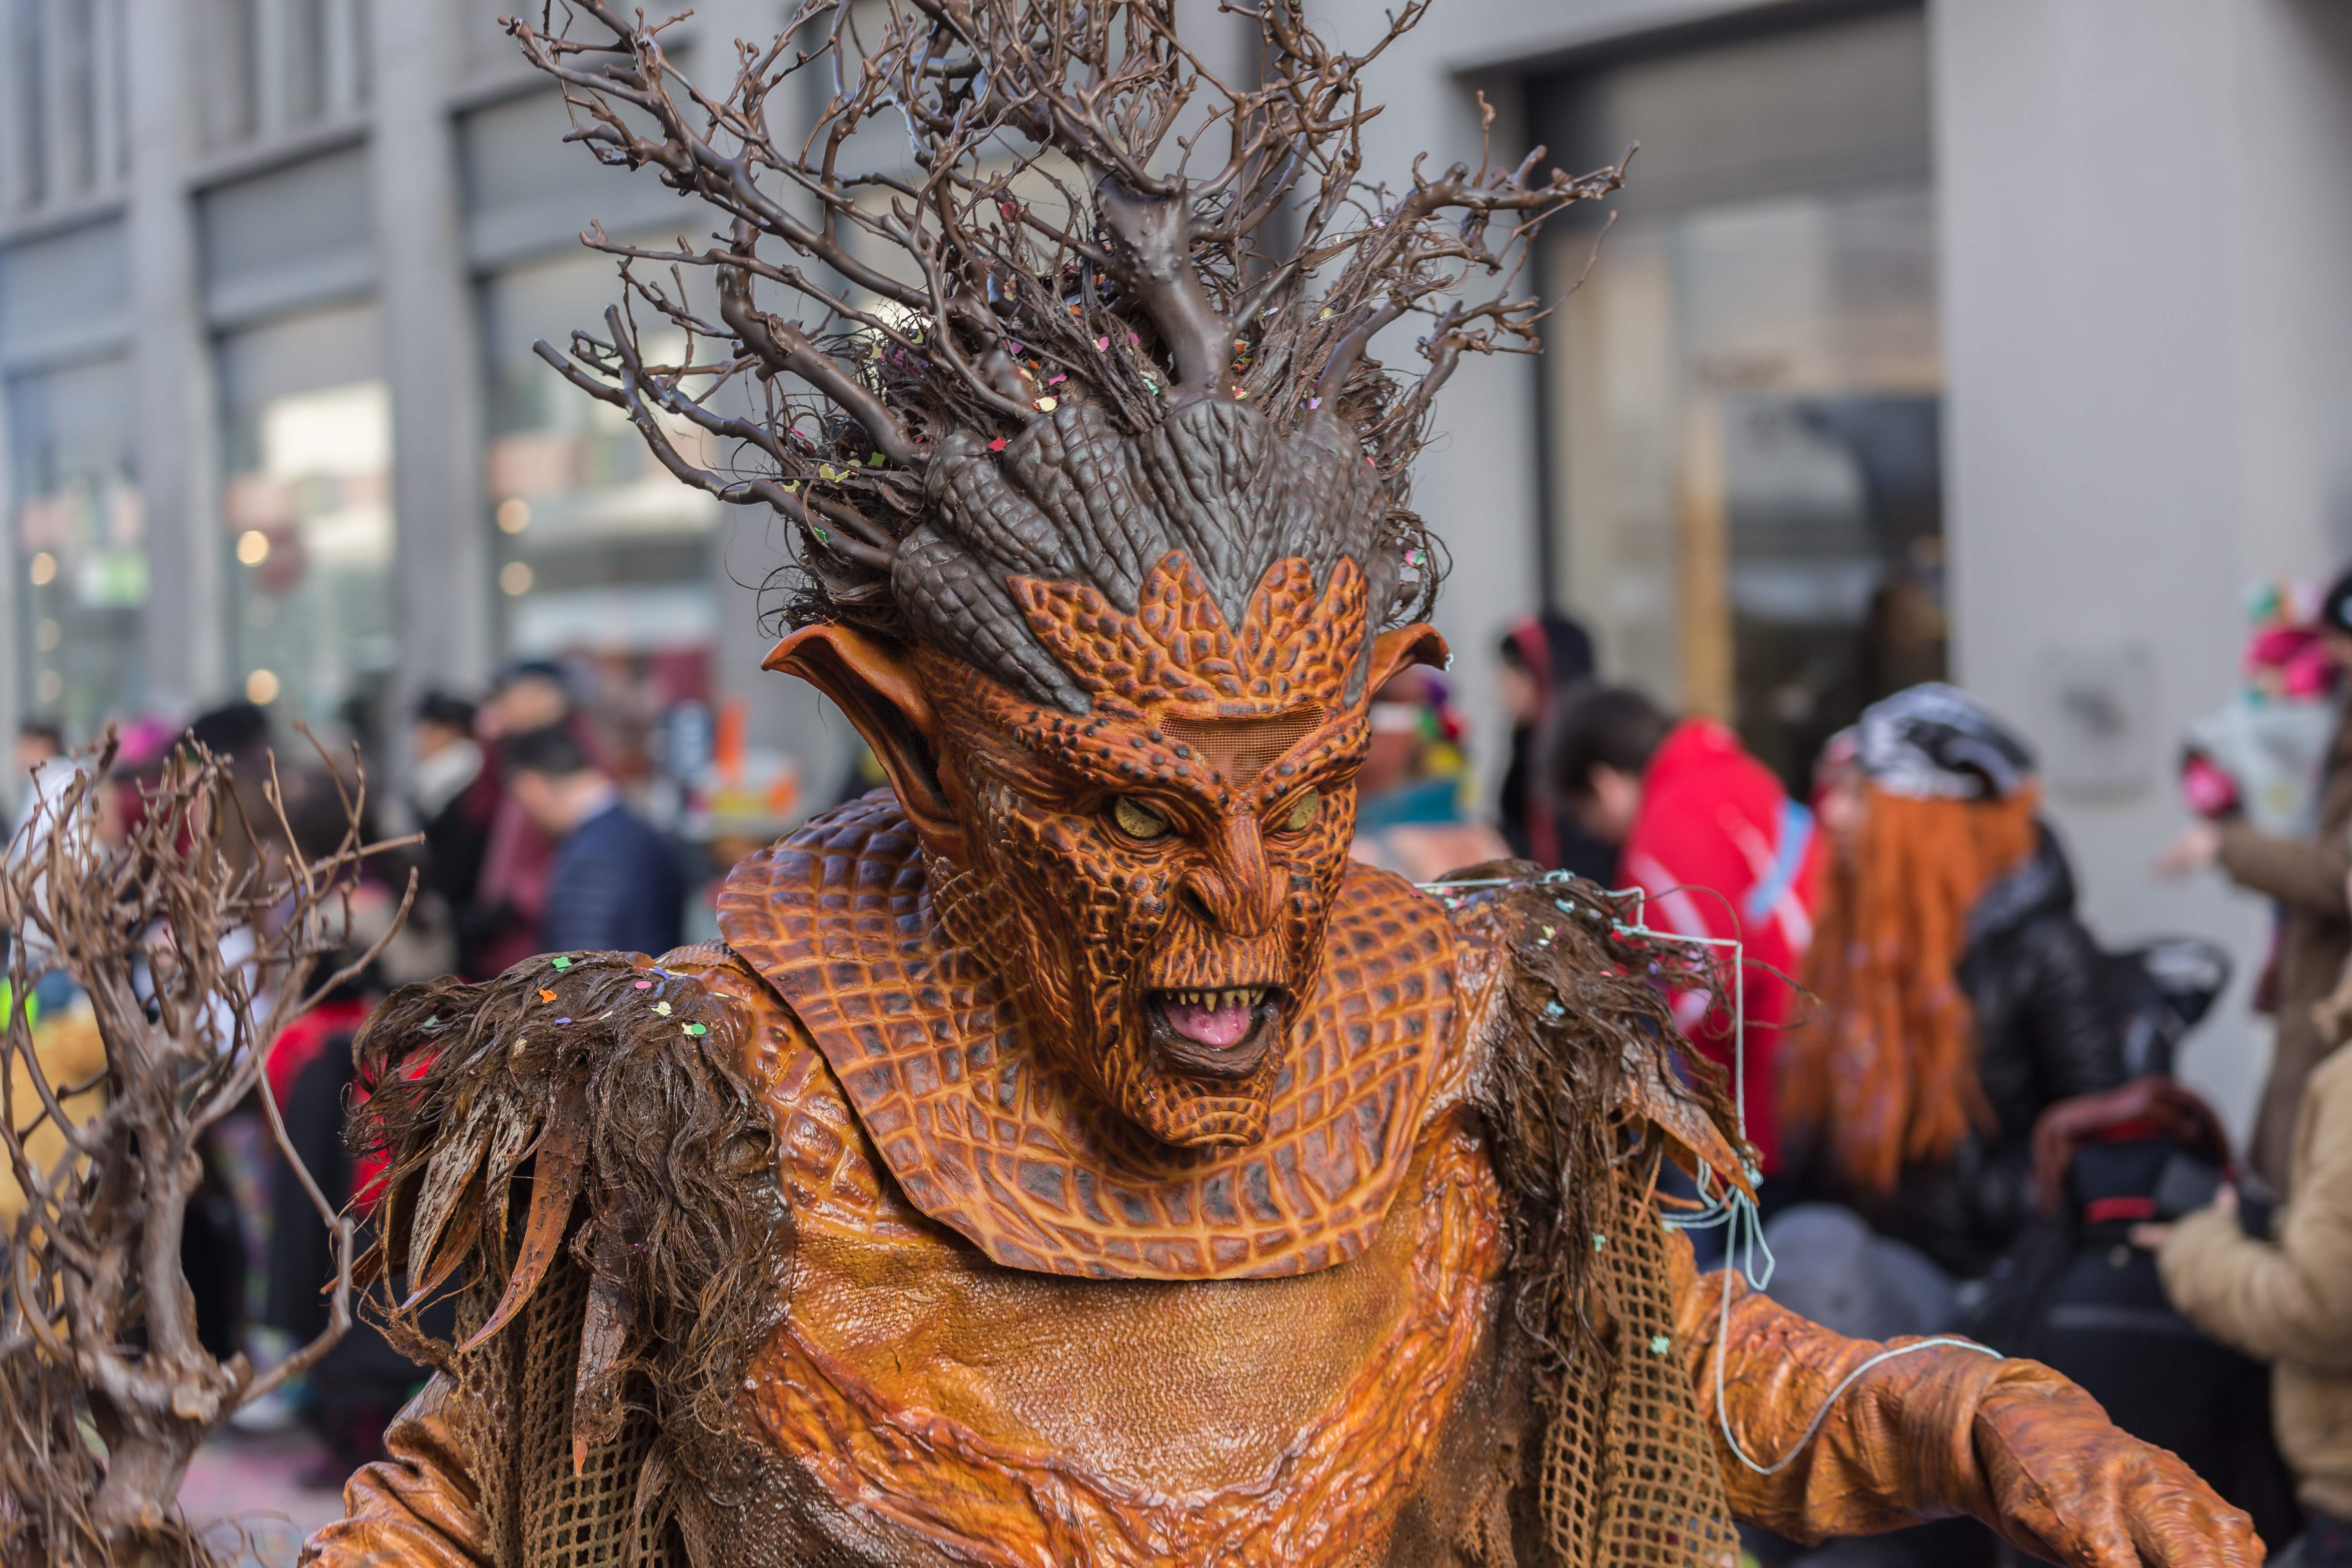
people, statue, carnival, clothing, 2015, festival, mask, temple, lucerne, event, tradition, costume, panel, masque